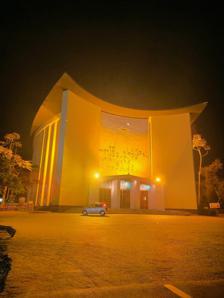
Building: Notre-Dame de la Sagesse
Country: Democratic Republic of the Congo
Year built: 1957
Notre-Dame de la Sagesse Notre-Dame de la Sagesse at night Religion Affiliation Catholic Church Province Archdiocese of Kinshasa Rite Roman Rite Leadership Abbot Georges Njila Status Active Location Location Lemba, Kinshasa Country Democratic Republic of the Congo Architecture Type Parish church Style French Baroque and Neoclassical Date established 1957 ; 68 years ago ( 1957 ) Website Notre-Dame de la Sagesse Notre-Dame de la Sagesse (meaning " Our Lady of Wisdom "), contracted as NODASA , is a Roman Catholic parish church located on the University of Kinshasa 's campus in the Lemba commune , Democratic Republic of the Congo. Operating under the auspices of the Doyenné Notre Dame de la Sagesse, it provides pastoral ministries to professors and students associated with the University of Kinshasa and Institut Supérieur des Techniques Médicales (ISTM-Kinshasa). It is the mother church for approximately 46,000 Catholics, including 34,000 students, 8,000 teachers, and their families. NODASA fosters symbiotic interfaith relations with adherents of Protestantism , Kimbanguism , Islam , and those embracing esoteric disciplines. History and iconographic elements Established concurrently with the founding of Lovanium University (now the University of Kinshasa ) in January 1954, the parish attained canonical status in 1957 with an ecclesiastical edifice boasting approximately 1,300 seats. Following the nationalization of the university in 1971, it continued its pastoral activities, evolving into a territorial parish with jurisdiction over the University Campus. Architecturally, NODASA combines Western architectural styles with a fish -shaped design, emblematic to the " Ichthys " symbol of the first Christian tenets. The parish also features a center erected in 1965 and augmented in 1989, serving as a presbytery with clergy apartments, a technologically equipped informatics hub, and an expanse designated as the parish's horticultural garden . Organization NODASA is subdivided into 16 organizational structures known as Basic Living Ecclesial Communities ( Communautés Ecclésiales Vivantes de Base ; CEVB), which support various commissions and movements. Commissions NODASA commissions include: Liturgy : Ensures the dignity of Eucharistic celebrations Catechesis and Christian Education : Provides doctrinal formation and proposes the Catholic faith to foster a deep understanding among parishioners. Parish and Development : Safeguards the parish heritage, facilitates growth through production units, and plays a pivotal role in the financial development of the parish. The interior view of NODASA Justice and Peace : Raises awareness about fundamental rights. MABOTA (Family Pastoral) : Offers support to engaged couples to provides Christian assistance to families, and mobilizes them for evangelization from a Catholic perspective. Vocations : Raises awareness of the importance of vocations and supports aspirants on their vocational journeys. Intellectuals and Continuing Education : Nurtures intellectual pursuits and provides avenues for ongoing education within the parish community. Social Community and OPM : Represents the social and evangelical dimensions of parish life. Caritas and Diaconia : Takes charge of charitable activities. Youth Commission : Assumes responsibility for the supervision of young people in the parish. Movements NODASA movements include: Catholic Moms Catholic Charismatic Renewal Sacred Heart of Jesus Legion of Mary Christian Family Service for Consecrated Life Community of Emmanuel New Roads CARM Saint EGIDIO References